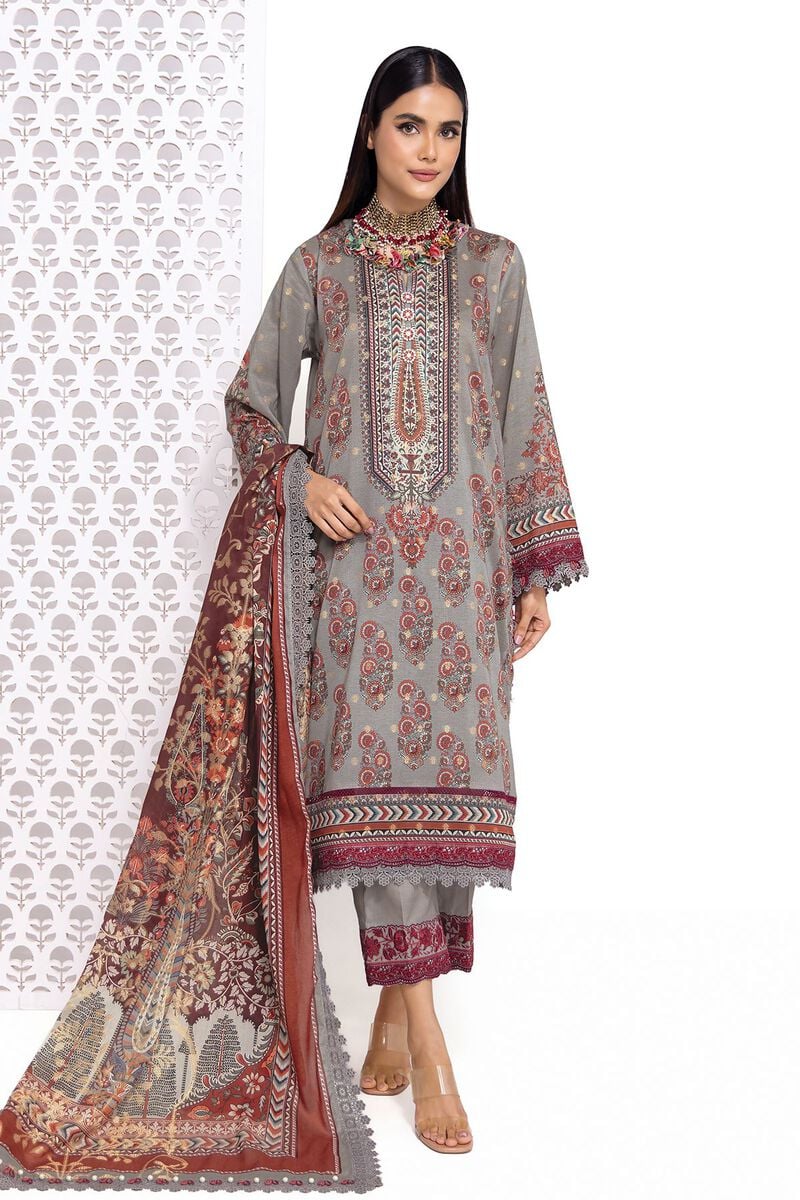
grey multi embroidered cotton suit